John Rose (Tennessee politician)

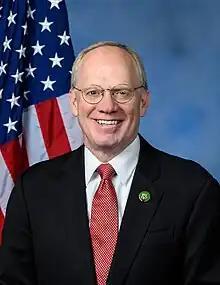
Official portrait, 2023

John Williams Rose (born February 23, 1965) is an American politician and businessman serving as the U.S. representative for Tennessee's 6th congressional district since 2019. A member of the Republican Party, he previously served as the 33rd agriculture commissioner of Tennessee from 2002 to 2003.